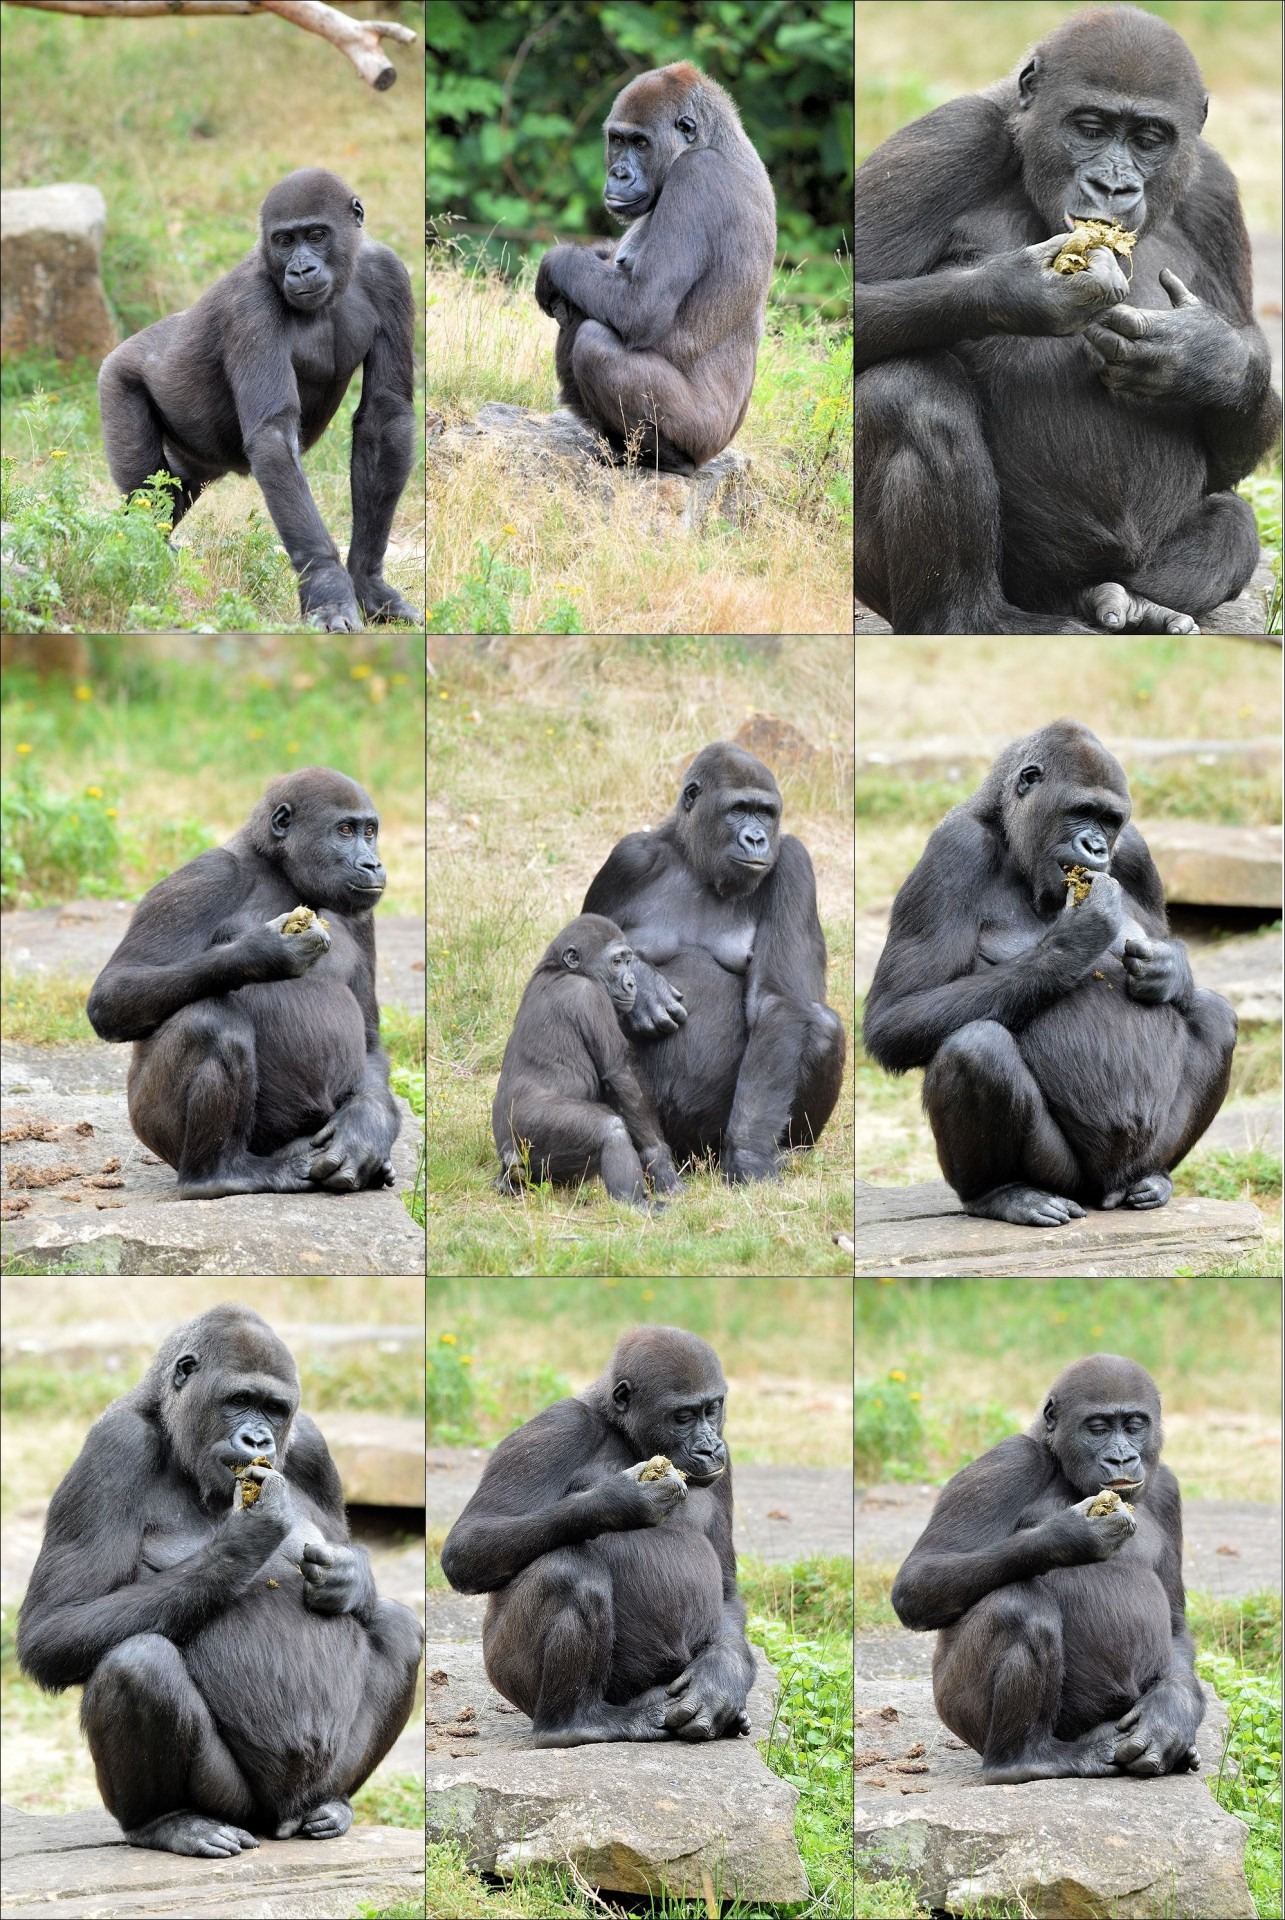
nature, wilderness, animal, wildlife, wild, environment, zoo, mammal, monkey, fauna, primate, gorilla, chimpanzee, outdoors, zoology, ape, collage, species, western gorilla, great ape, common chimpanzee